Adisadel College

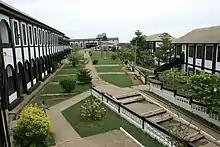
The main Campus "Santa City"

Adisadel College, popularly known as "Adisco", is an Anglican boys' boarding school in Cape Coast, Ghana. It was established by Rt. Rev. Nathaniel T Hamlyn in 1910. Adisadel College is one of the oldest secondary schools in Ghana, and was ranked 10th out of the top 100 best high schools in Africa by "Africa Almanac" in 2003, based on quality of education, student engagement, strength and activities of alumni, school profile, internet and news visibility. Recently, they were ranked among the best senior high schools in Ghana per WAEC standards and is the best senior high schools in Cape Coast according to the YEN in 2024.